Polish Navy

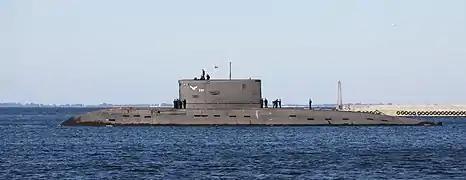
ORP "Orzeł" is a attack submarine

The Polish Navy has taken part in numerous joint force operations. In 1999 the naval base at Gdynia became the home base of all NATO submarine forces in the Baltic, codenamed "Cooperative Poseidon". That same year joint American-Polish submarine training manoeuvres codenamed "Baltic Porpoise" for the first time utilized the port in a multinational military exercise.